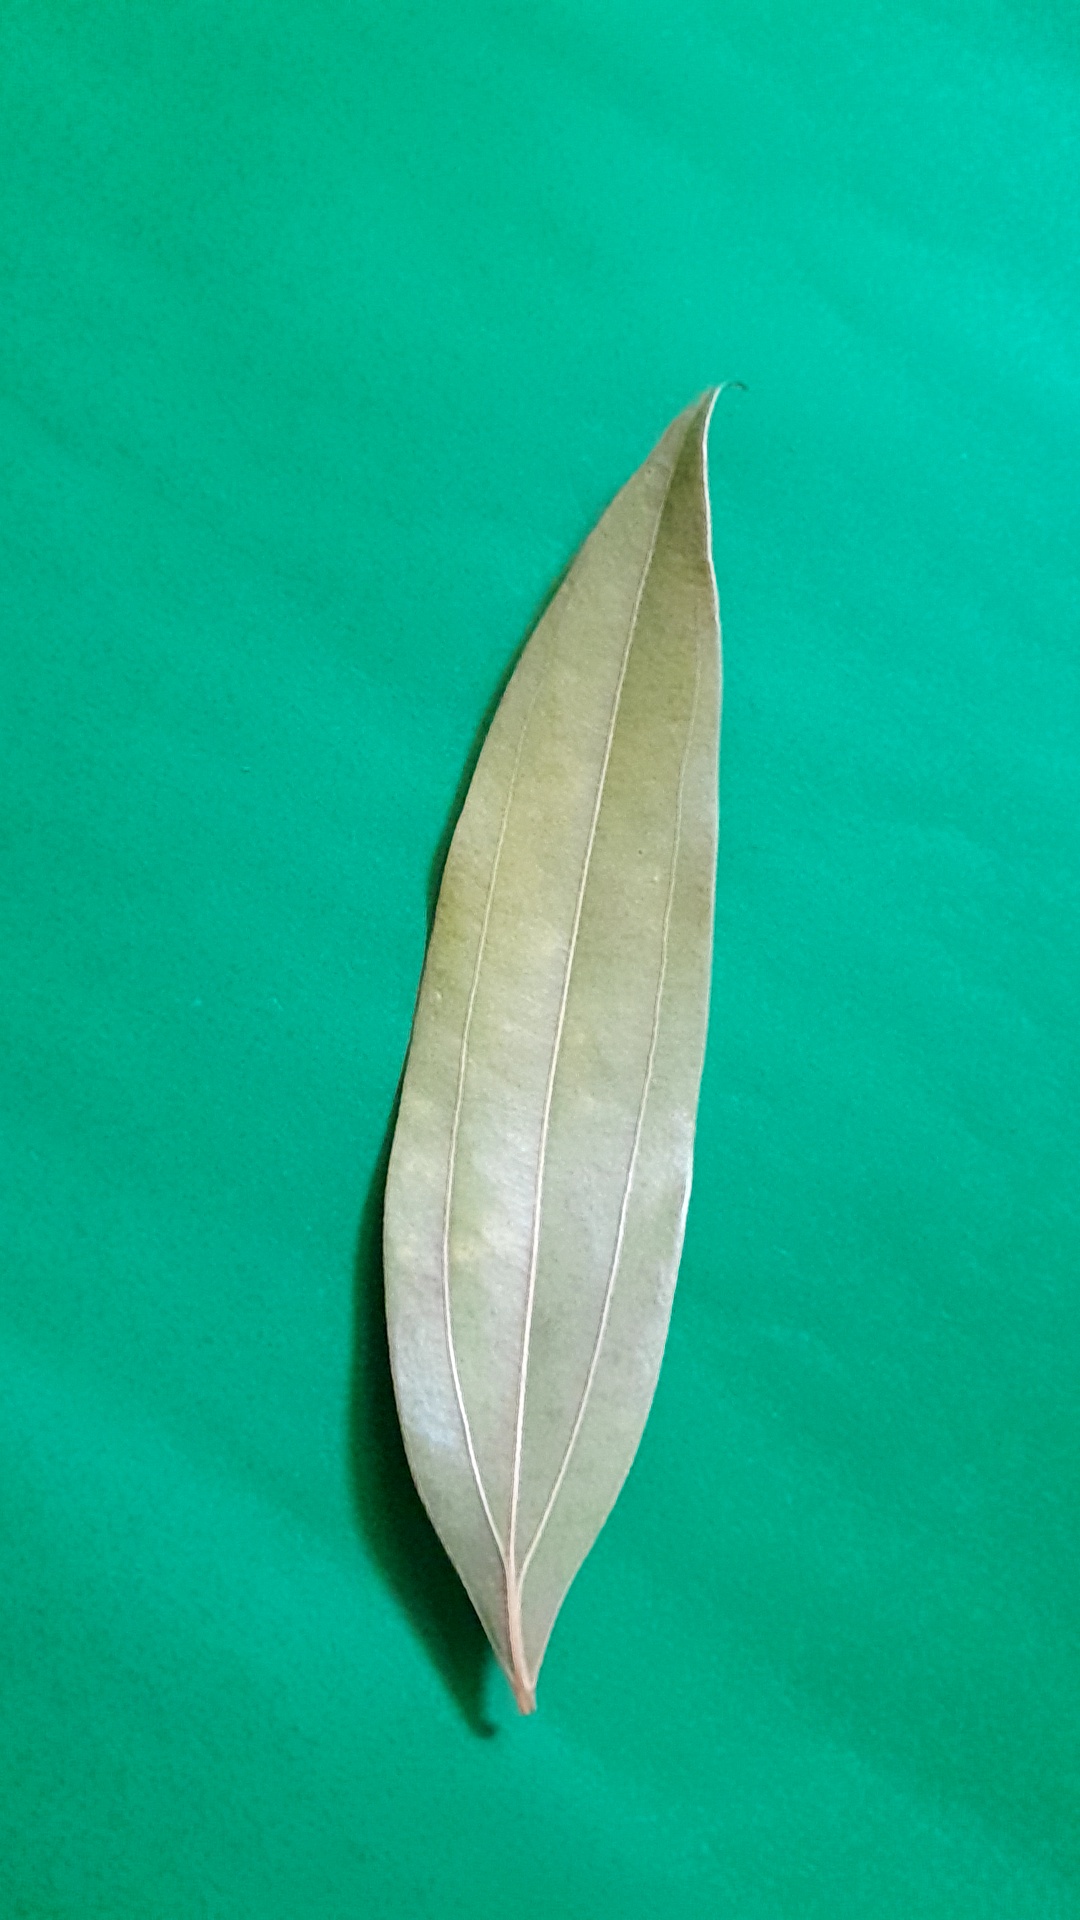
Label: Dry Leaf